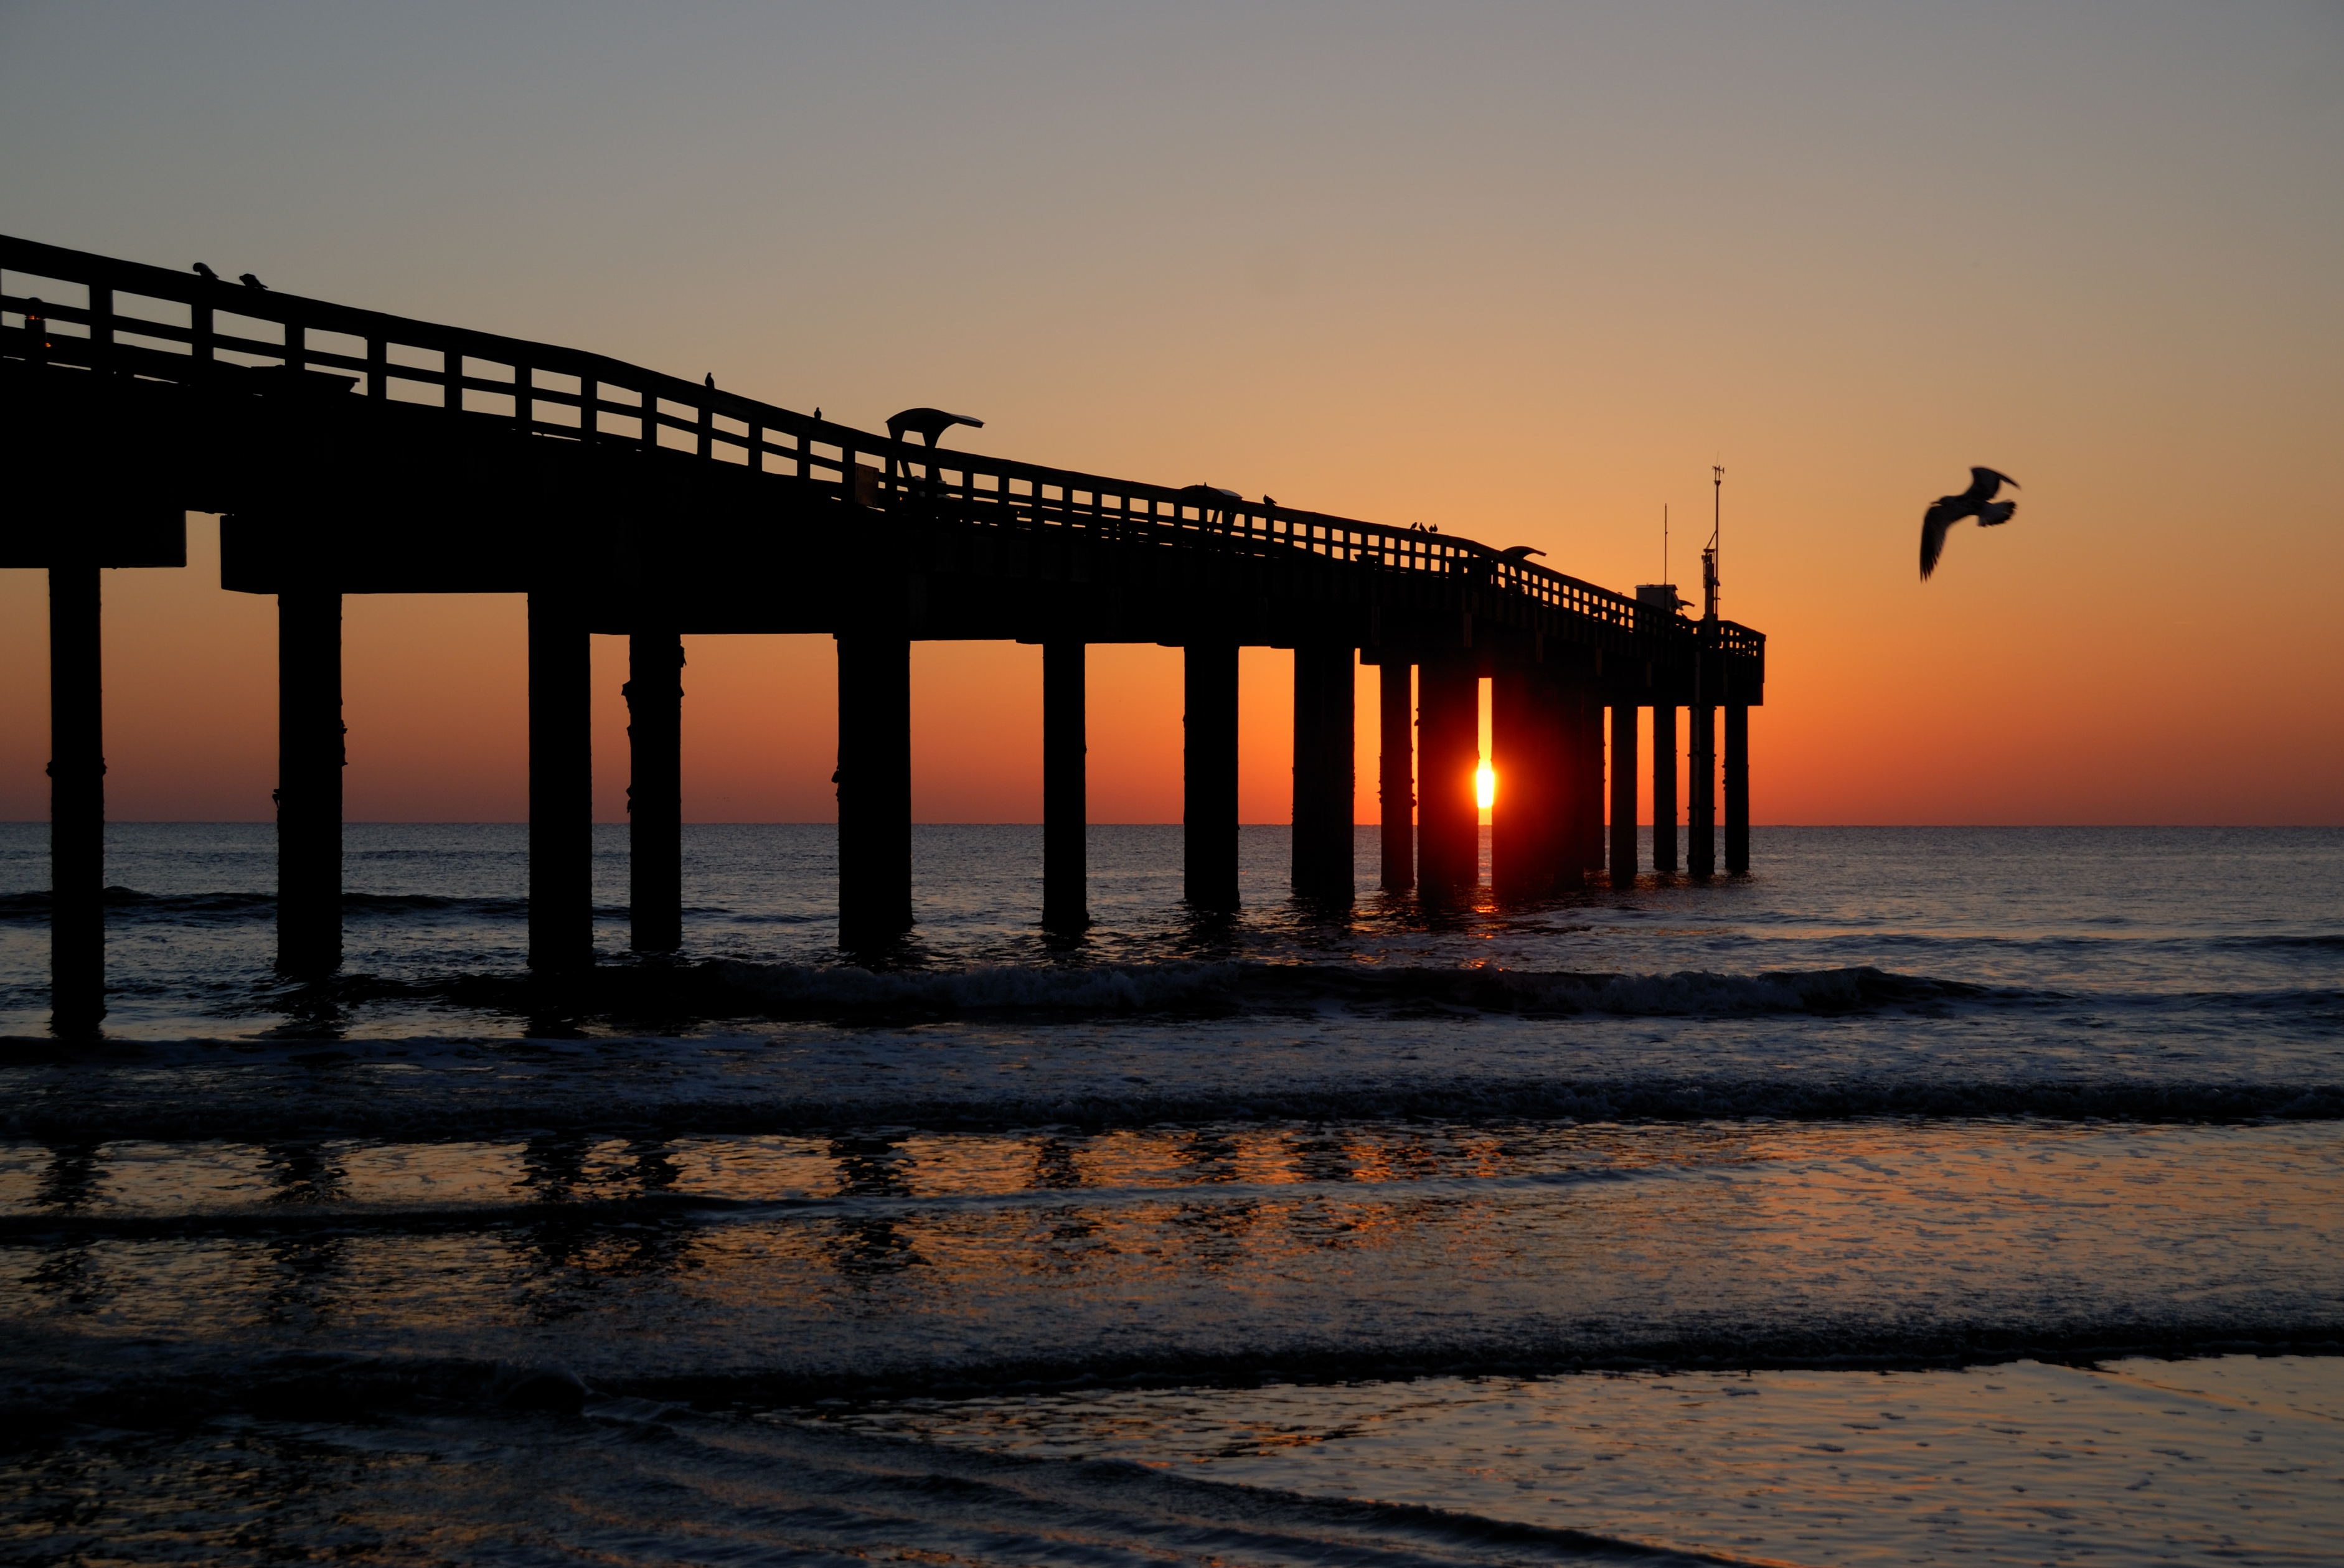
beach, landscape, sea, coast, water, nature, outdoor, ocean, horizon, sky, boardwalk, sunrise, sunset, bridge, morning, shore, wave, dawn, pier, walkway, vacation, travel, recreation, seaside, dusk, evening, reflection, scenic, tropical, fishing, colorful, fish, wooden, beauty, orange color, orange sky, fishing pier, nonbuilding structure